Fire and Emergency New Zealand

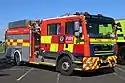
Fire and Emergency New Zealand MAN Type 3 Appliance

The main functions of Fire and Emergency are those where it has responsibility to respond, and has lead responsibility in a multi-agency emergency. These include: